2nd Ranger Infantry Company (United States)

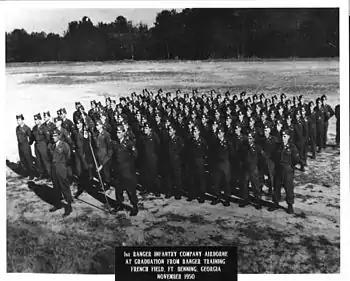
The 1st Ranger Company graduates from Ranger training in November 1950.

On 25 June 1950 the Korean War began when the North Korean People's Army invaded the Republic of Korea (ROK) with 90,000 well-trained and equipped troops who easily overran the smaller and more poorly equipped Republic of Korea Army. In response, the United States (U.S.) and United Nations (UN) began an intervention campaign to prevent South Korea from collapsing. The U.S. troops engaged the North Koreans first at the Battle of Osan where they were badly defeated on 5 July by the better-trained North Koreans. From there, the U.S. and UN suffered a steady stream of defeats that pushed them back to the Pusan Perimeter by August. At the same time, North Korean agents began to infiltrate behind UN lines and attack military targets and cities.